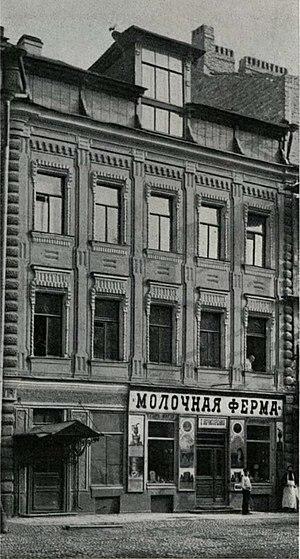
Clair de lune sur le Dniepr est un tableau paysager du peintre russe Arkhip Kouïndji, réalisé en 1880. Il est conservé au Musée russe à Saint-Pétersbourg. Ses dimensions sont de 105 × 146 cm. Le tableau représente le fleuve Dniepr par une nuit de pleine lune en été. La section éclairée du fleuve de couleur verte reflète le clair de lune. Le Dniepr traverse une plaine qui à l'horizon se confond avec le ciel sombre recouverts de quelques nuages légers. Cette toile est considérée comme la plus célèbre parmi les réalisations créatives de Kouïndji.